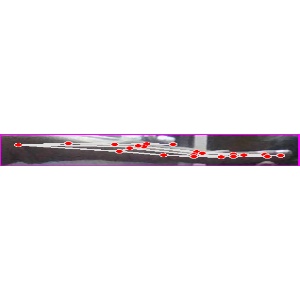
अक्षर: ज